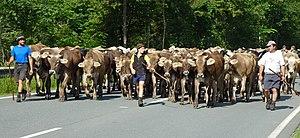
Mellau est un village autrichien, situé dans le district de Brégence, dans le land de Vorarlberg. Il comporte 1 301 habitants.